Fernet

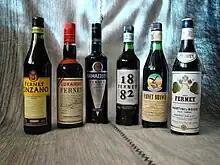
Several brands of fernet sold in Argentina. From left to right: Cinzano, Luxardo, Ramazzotti, 1882, Fernet-Branca, and Martini.

Fernet is an Italian type of "amaro", a bitter, aromatic spirit. Fernet is made from a number of herbs and spices which vary according to the brand, but usually include myrrh, rhubarb, chamomile, cardamom, aloe, and especially saffron, with a base of distilled grape spirits.